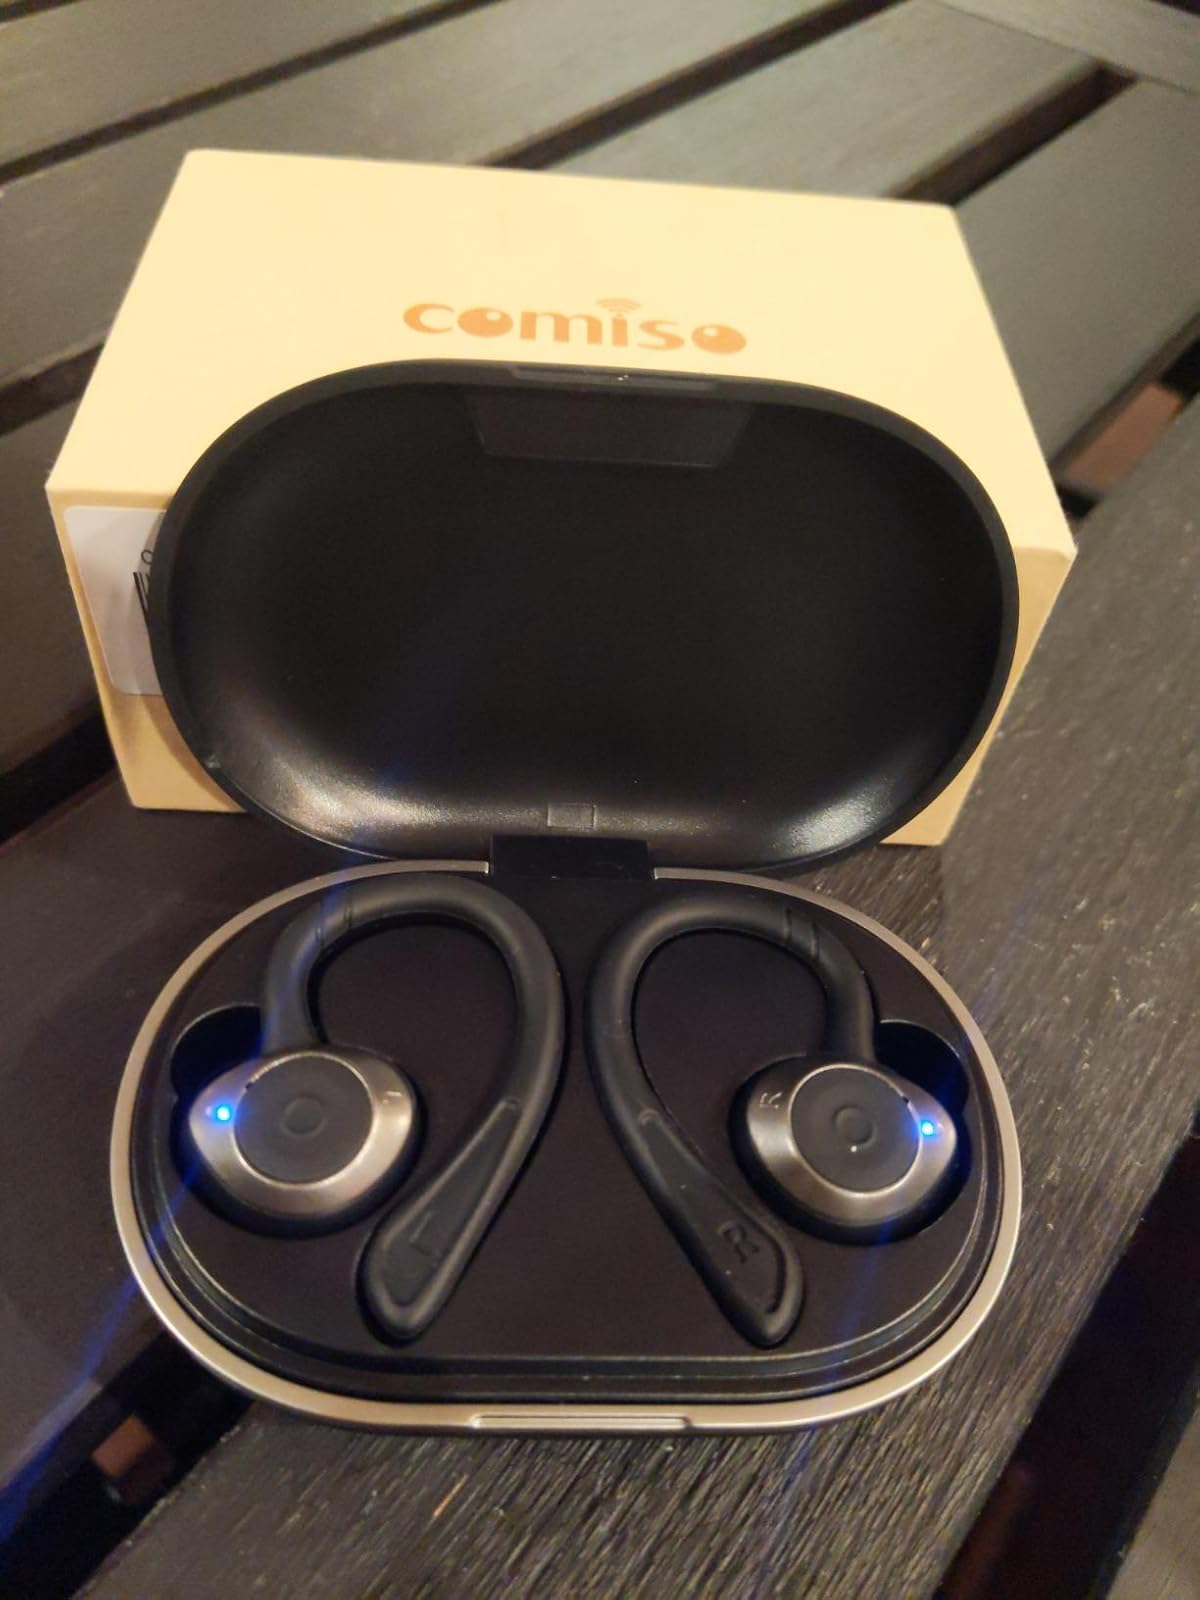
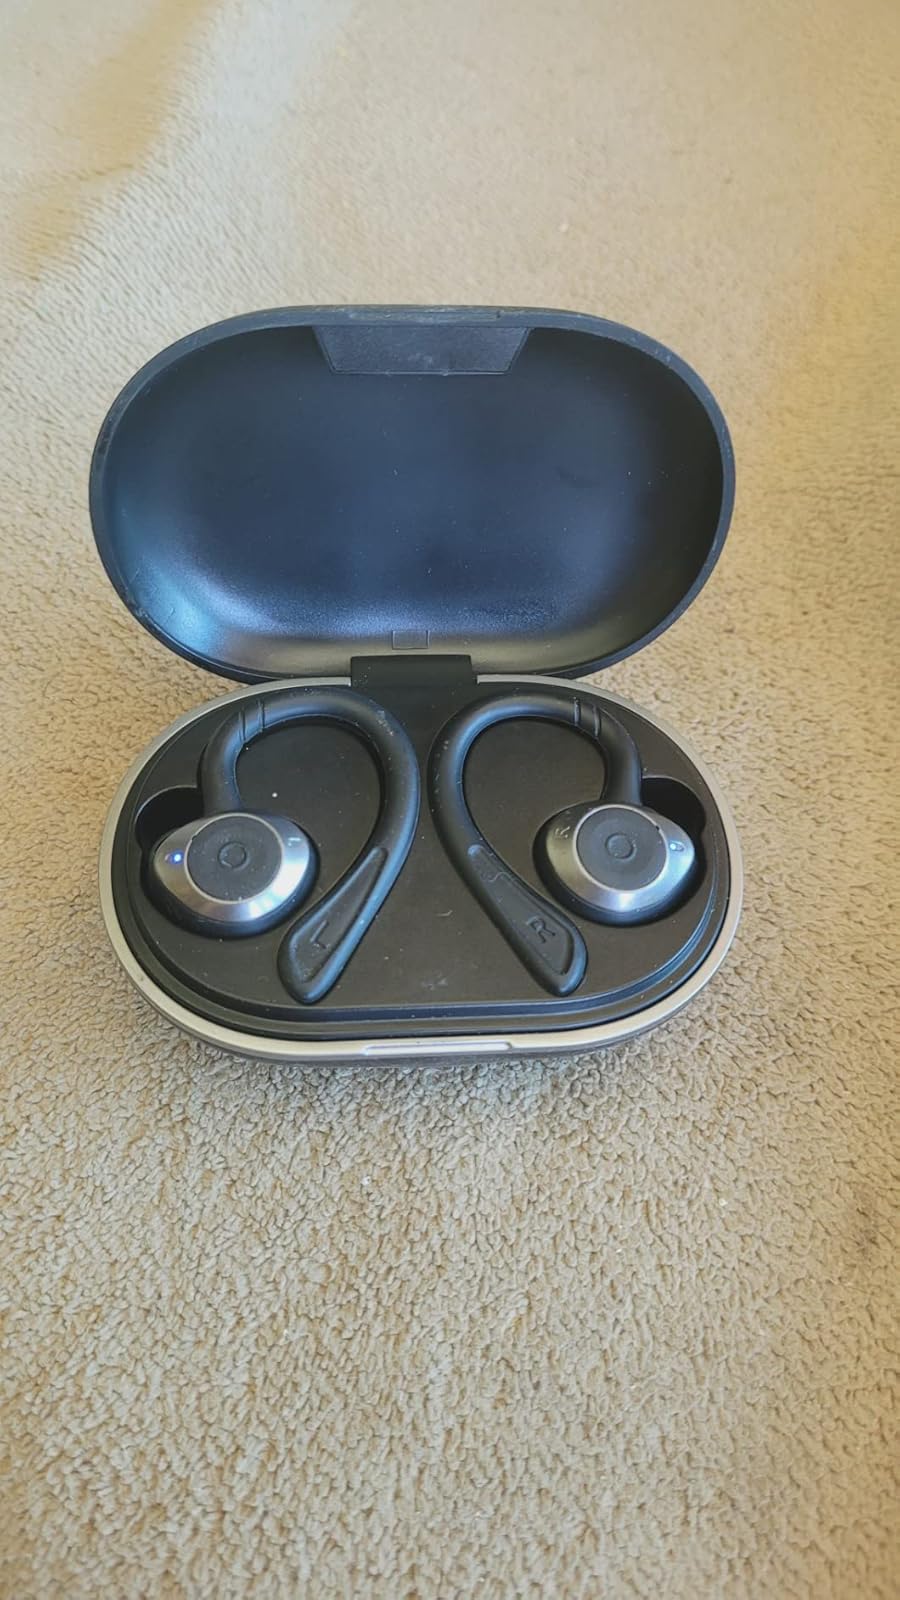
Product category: earbuds
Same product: yes